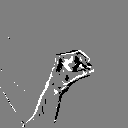
ASL letter: o